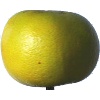
Label: pomelo_sweetie